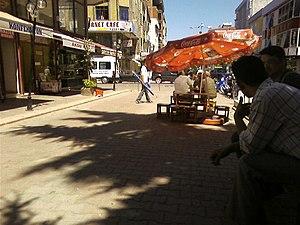
Karasu est une ville et un district de la province de Sakarya dans la région de Marmara en Turquie.